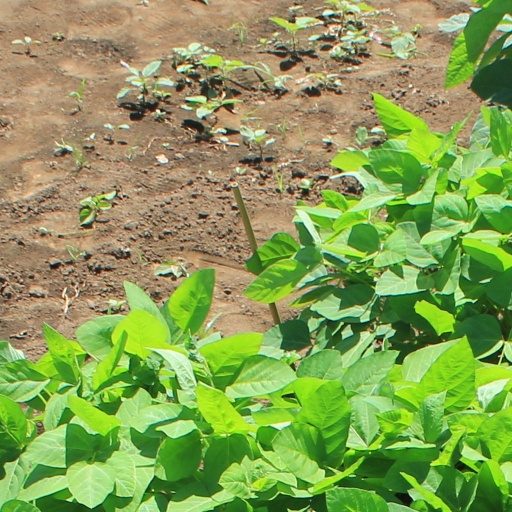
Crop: soybean